Pardon My Sarong

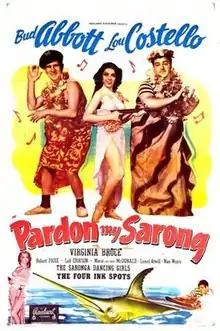
Film poster

Pardon My Sarong is a 1942 American comedy film directed by Erle C. Kenton and starring Abbott and Costello. The cast also featured Virginia Bruce, Robert Paige and Lionel Atwill. It was produced and distributed by Universal Pictures as part of a long-running series featuring the comic duo.